The Ritual Killer

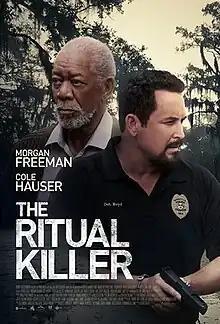
Theatrical release poster

The Ritual Killer is a 2023 American action-thriller film directed by George Gallo. It stars Morgan Freeman and Cole Hauser. It was released by Screen Media and Redbox Entertainment on March 10, 2023.